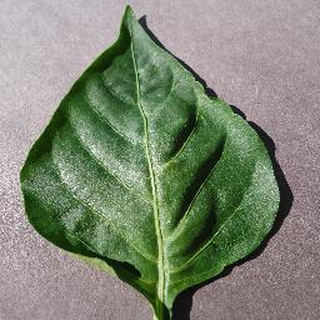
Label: healthy_bell_pepper